Basta (film)

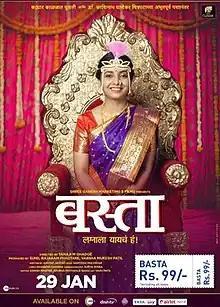
Theatrical release poster

Basta is a 2021 Indian Marathi-language comedy drama film directed by Tanaji Ghadge and produced by Sunil Phadtare. The film stars Sayali Sanjeev, Subodh Bhave and Parth Bhalerao. It was released in India on 29 January 2021.